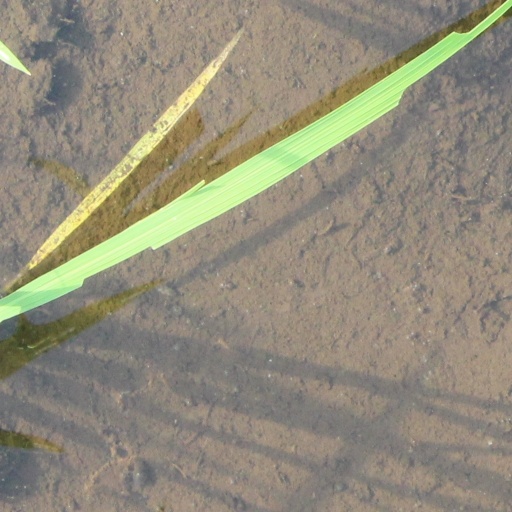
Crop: rice